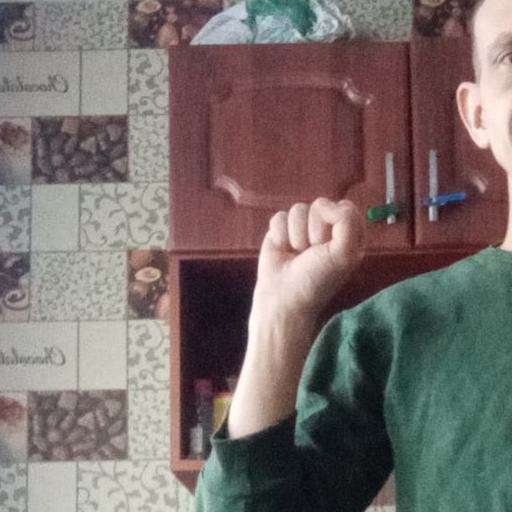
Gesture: fist